LSMEM2

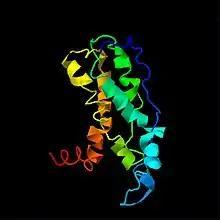
Predicted tertiary structure of the human LSMEM2 protein by I-TASSER. The structure is colored in the order of the rainbow from the N-terminus to the C-terminus.

LSMEM2 has 168 orthologs total, 131 of them being mammals, the other orthologs consist of aves and reptiles The LSMEM2 protein is conserved in mammals with 71.3% chemically-similar sequences. The table below displays features of select orthologs of LSMEM2 of varying evolutionary distance. The predicted transmembrane domain of LSMEM2 is found to be highly conserved in its orthologs.